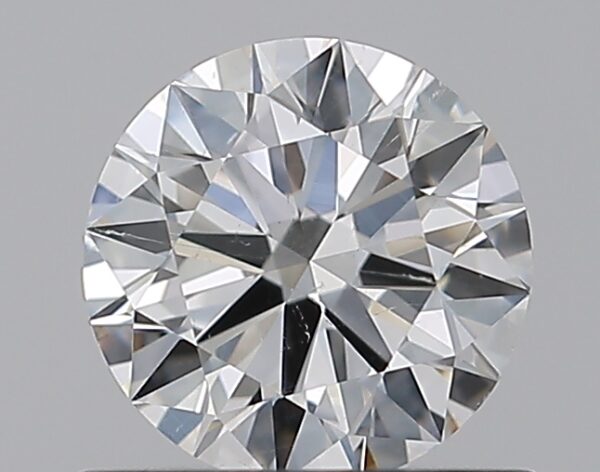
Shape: round
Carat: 0.7
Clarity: SI1
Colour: F
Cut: EX
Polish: EX
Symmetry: EX
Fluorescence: N
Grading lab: GIA
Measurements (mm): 5.71 x 5.73 x 3.45